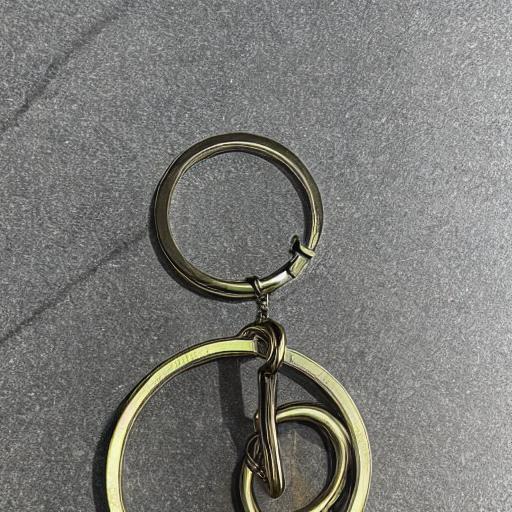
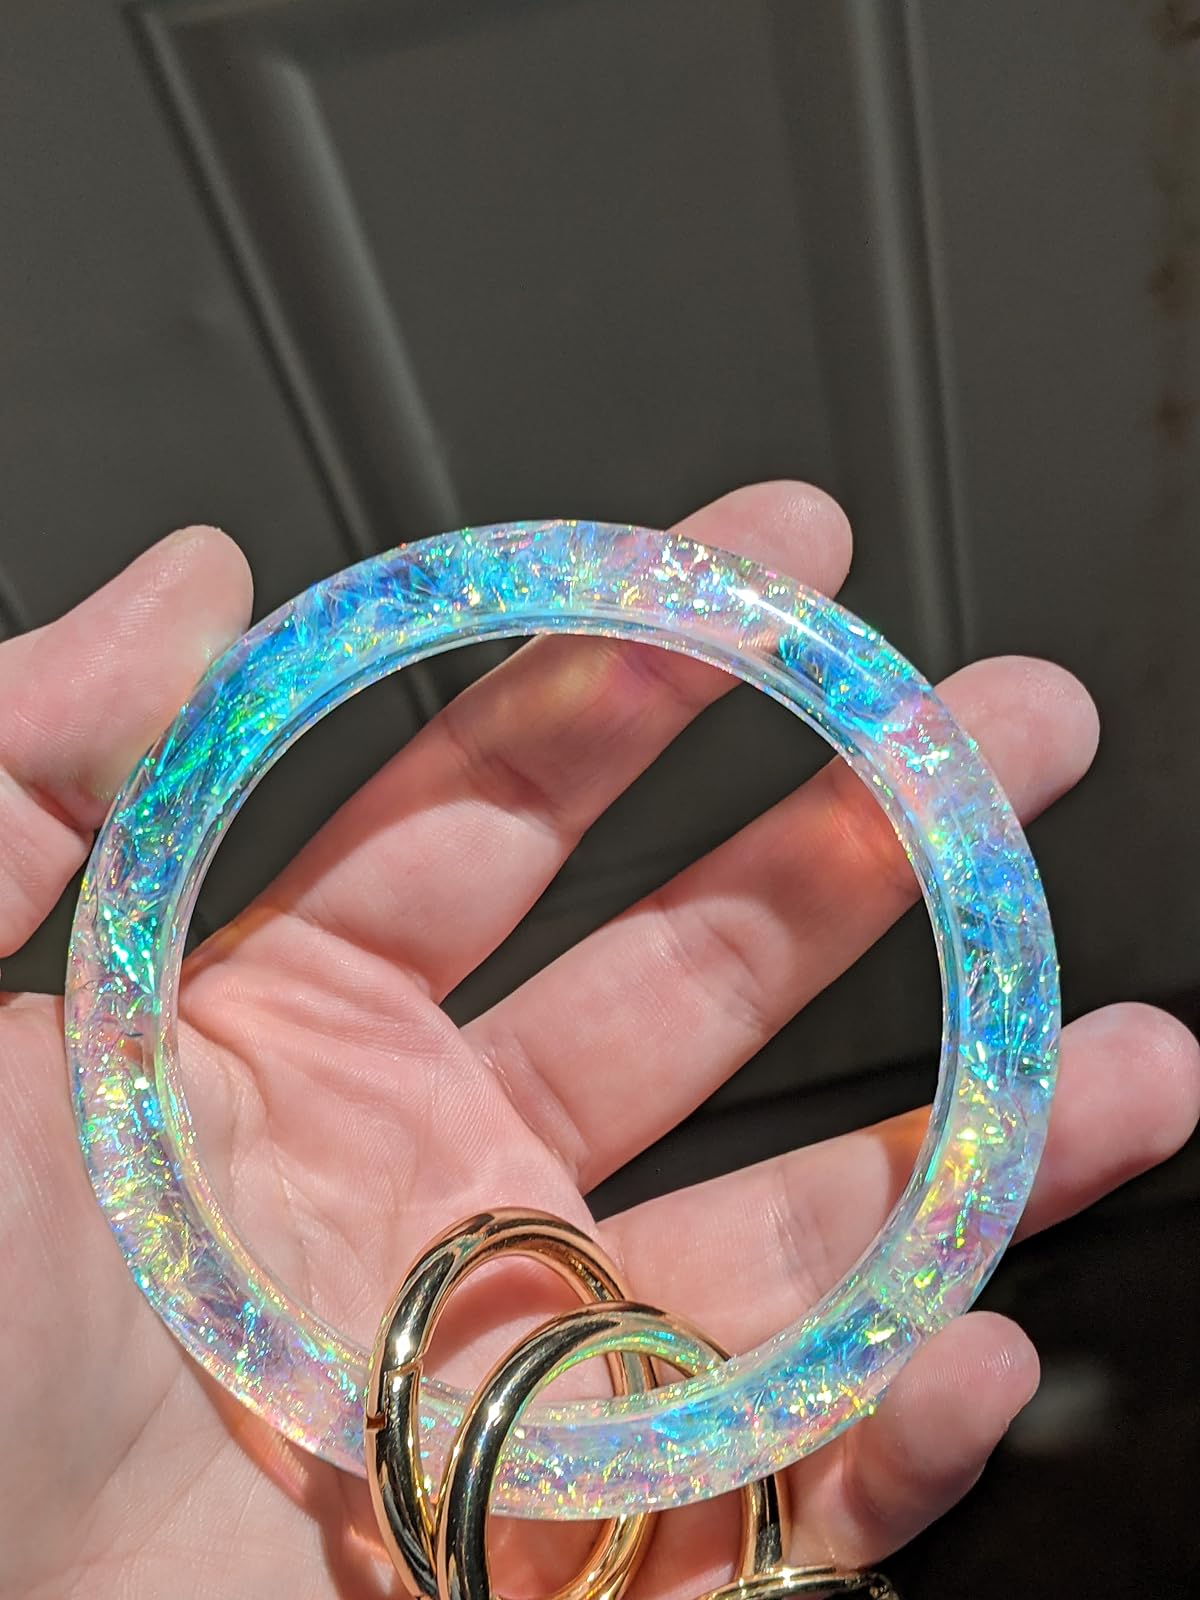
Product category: accessories_keychain
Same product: no